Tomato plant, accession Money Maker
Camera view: bottom (45 deg); turntable rotation: 90 degrees
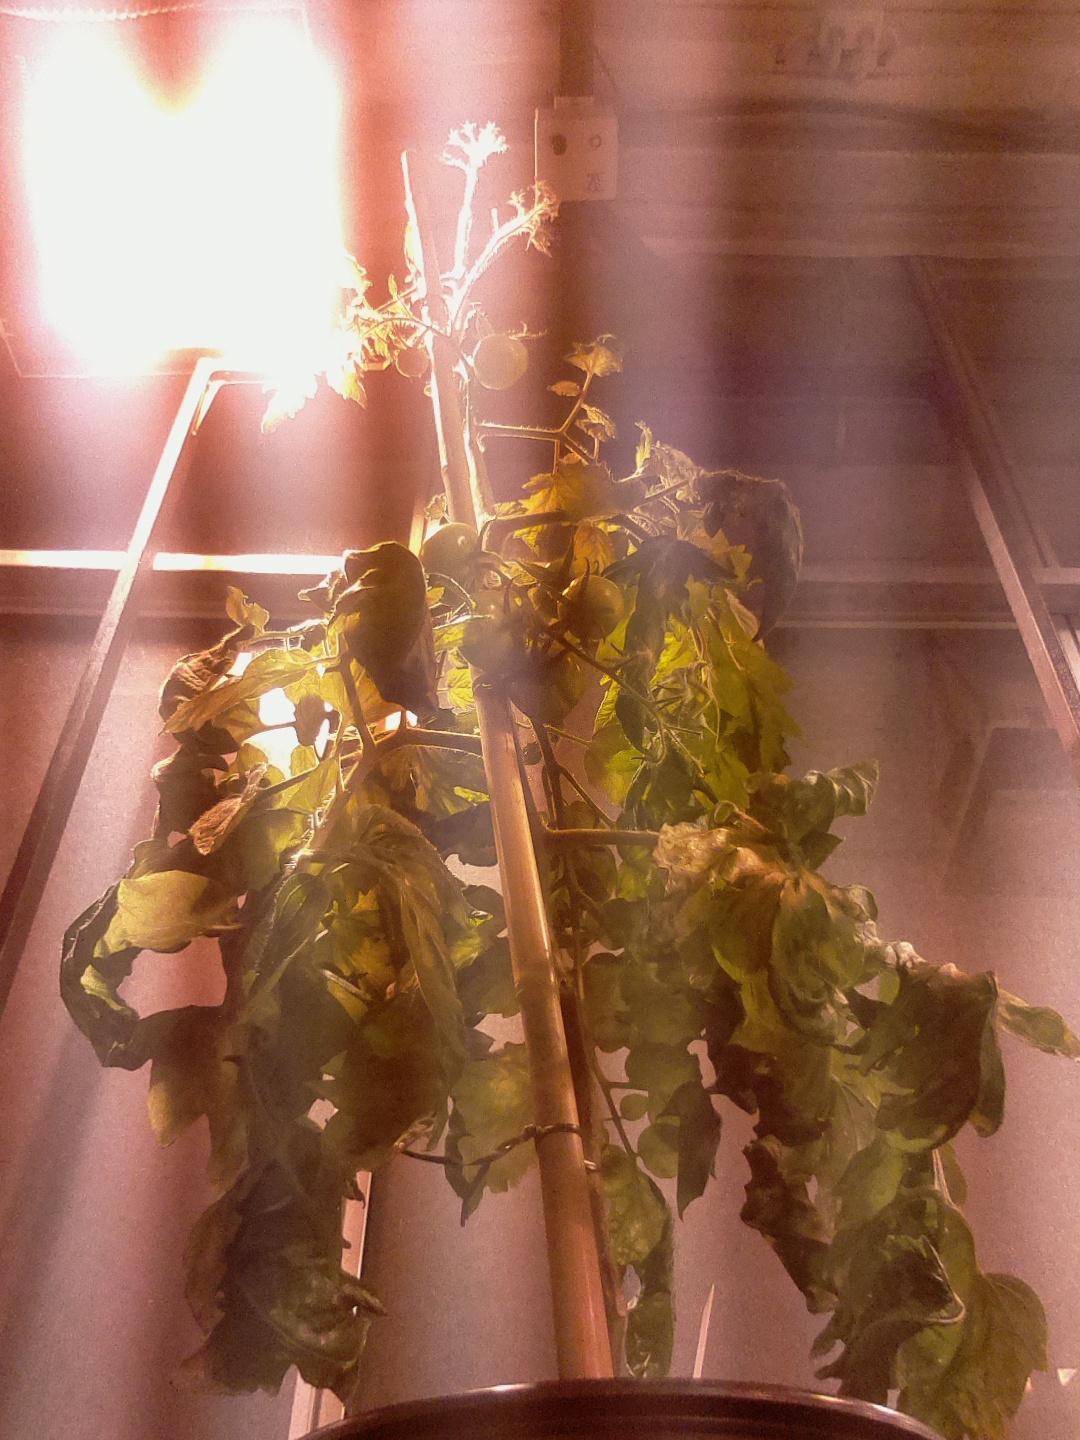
BBCH growth stage 76: 60%-70% of final fruit size